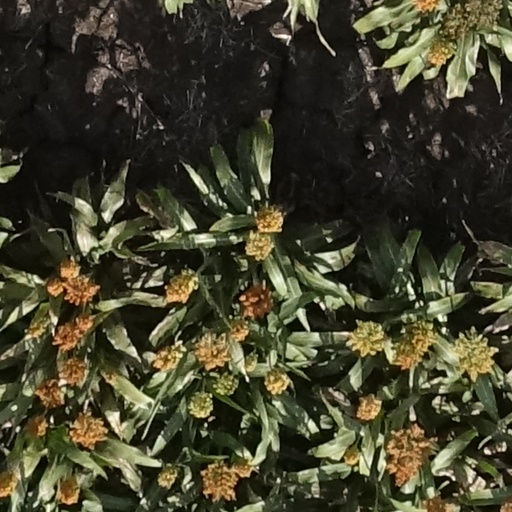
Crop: sorghum